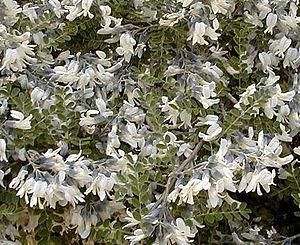
Les Sophoreae forment une tribu de la sous-famille des Faboideae appartenant aux Fabaceae. Elle comprend entre 42 et 46 genres suivant la systématique et de 370 à 400 espèces.